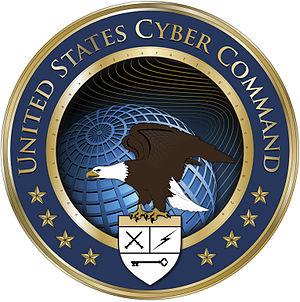
La structure des forces armées des États-Unis inclut une chaîne de commandement qui conduit du président des États-Unis via le secrétaire à la Défense jusqu'aux nouvelles recrues. Les forces armées américaines sont organisées par le département de la Défense des États-Unis qui supervise une structure complexe des fonctions de commandement et de contrôle conjointes avec de nombreuses unités. Ce qui suit est une liste non exhaustive des différentes unités militaires, des commandements civils et militaires, des bureaux et des agences du DOD.
Tempora est le nom d'un programme de surveillance électronique du GCHQ, qui permet à l'agence britannique d'intercepter les données transitant par les câbles en fibre optique entre l'Europe et les États-Unis.
L’United States Cyber Command est un des onze commandements interarmées de combat des forces armées des États-Unis, chargé de la sécurité de l'information pour le Département de la Défense.
Le Projet Shamrock était une opération d'espionnage exécutée en sol américain. Elle impliquait la collecte de la plupart des télégrammes entrant ou sortant des États-Unis. L’Armed Forces Security Agency et son successeur, la National Security Agency, avaient obtenu un droit d'accès aux copies microfilmées quotidiennes de tous les télégrammes transitant par les sociétés Western Union, RCA et ITT. Une fois obtenus, ces télégrammes étaient disponibles pour analyse et dissémination à d'autres agences de renseignements américaines, y compris via le projet Minaret. Aucune cour judiciaire n'a autorisé de telles interceptions et la NSA agissait sans mandat.
MonsterMind est un outil de cyberdéfense américain qui serait capable de neutraliser, de manière instantanée et autonome, des cyberattaques.